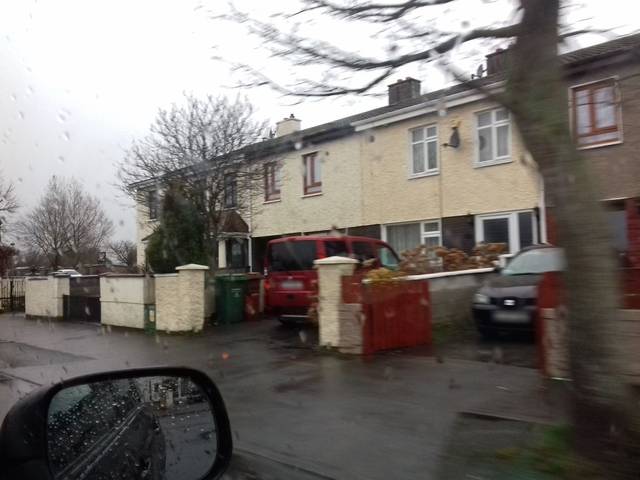
Region: Ireland
Coordinates: 53.391, -6.406